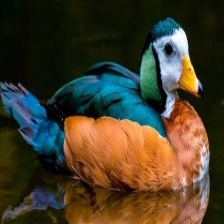
Species: AFRICAN PYGMY GOOSE
Scientific name: NETTAPUS AURITUS
ImageNet parent category: goose